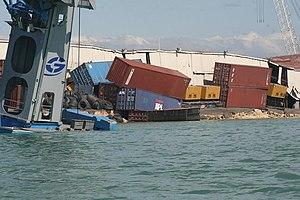
Le séisme de 2010 en Haïti est un tremblement de terre d’une magnitude de 7,0 à 7,3 survenu le 12 janvier 2010 à 16 heures 53 minutes et 10 secondes, heure locale. Son épicentre est situé approximativement à 25,3 km de Port-au-Prince, la capitale du pays. Le foyer du séisme a été localisé à 10 km de profondeur. Une douzaine de secousses secondaires de magnitude s’étalant entre 5,02 et 5,95 ont été enregistrées dans les heures qui ont suivi. L'intensité de ce séisme a été d'environ X à l'épicentre.